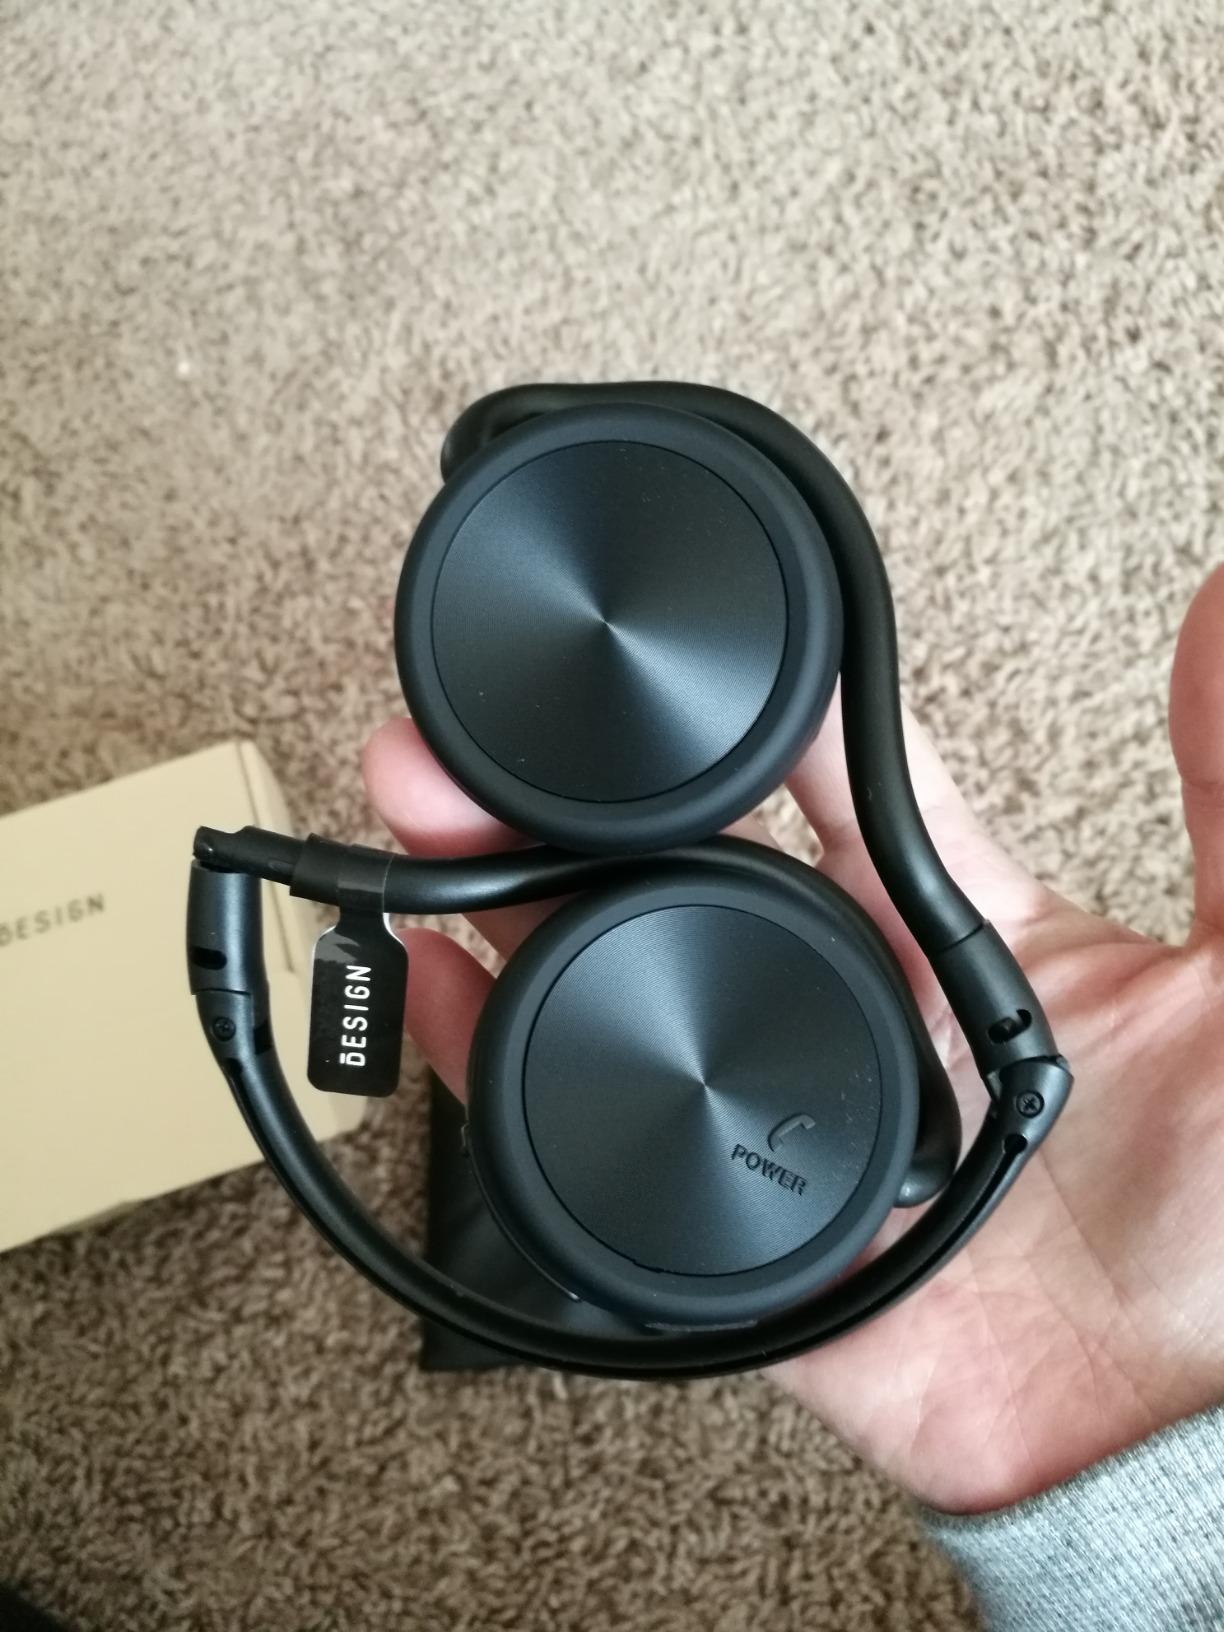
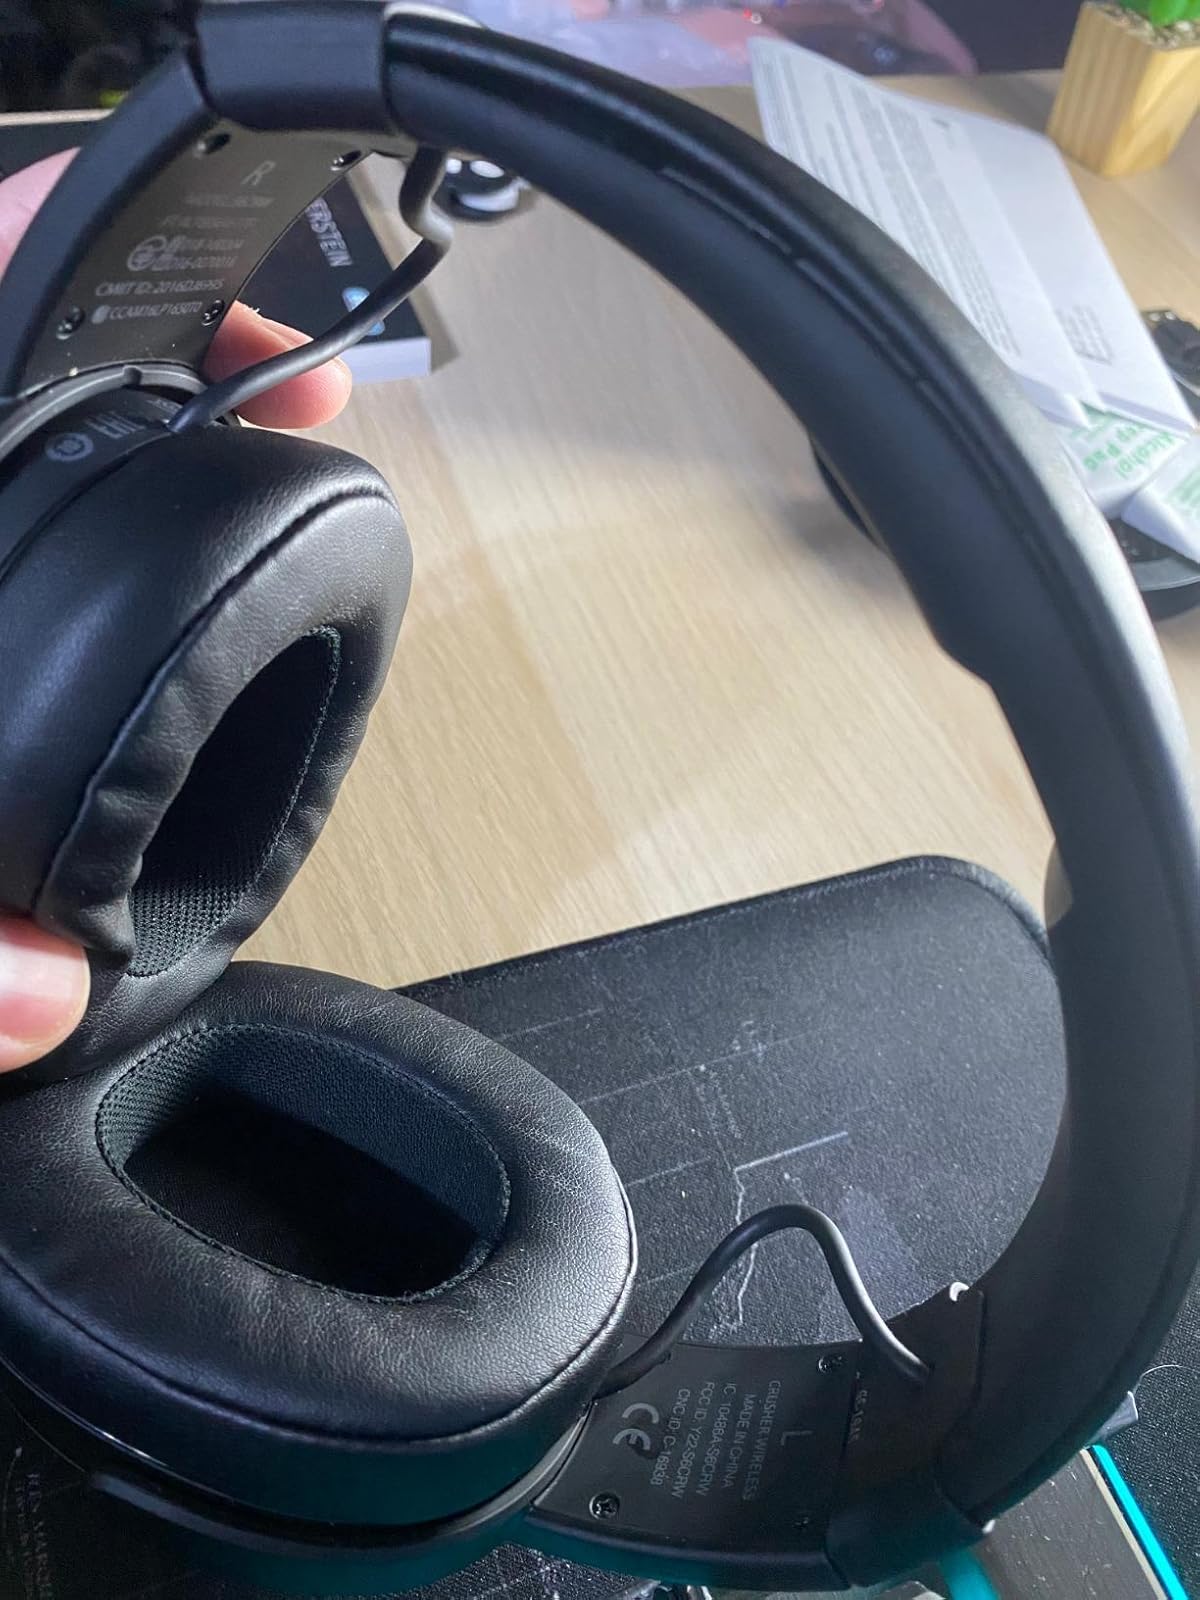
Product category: headphones
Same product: no